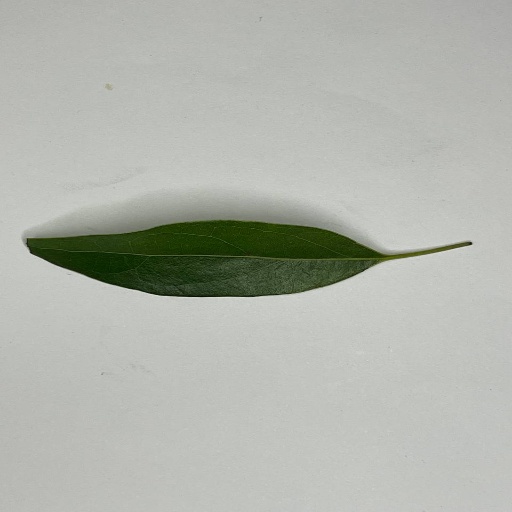
Species: Camphor
Leaf condition: Healthy Leaf